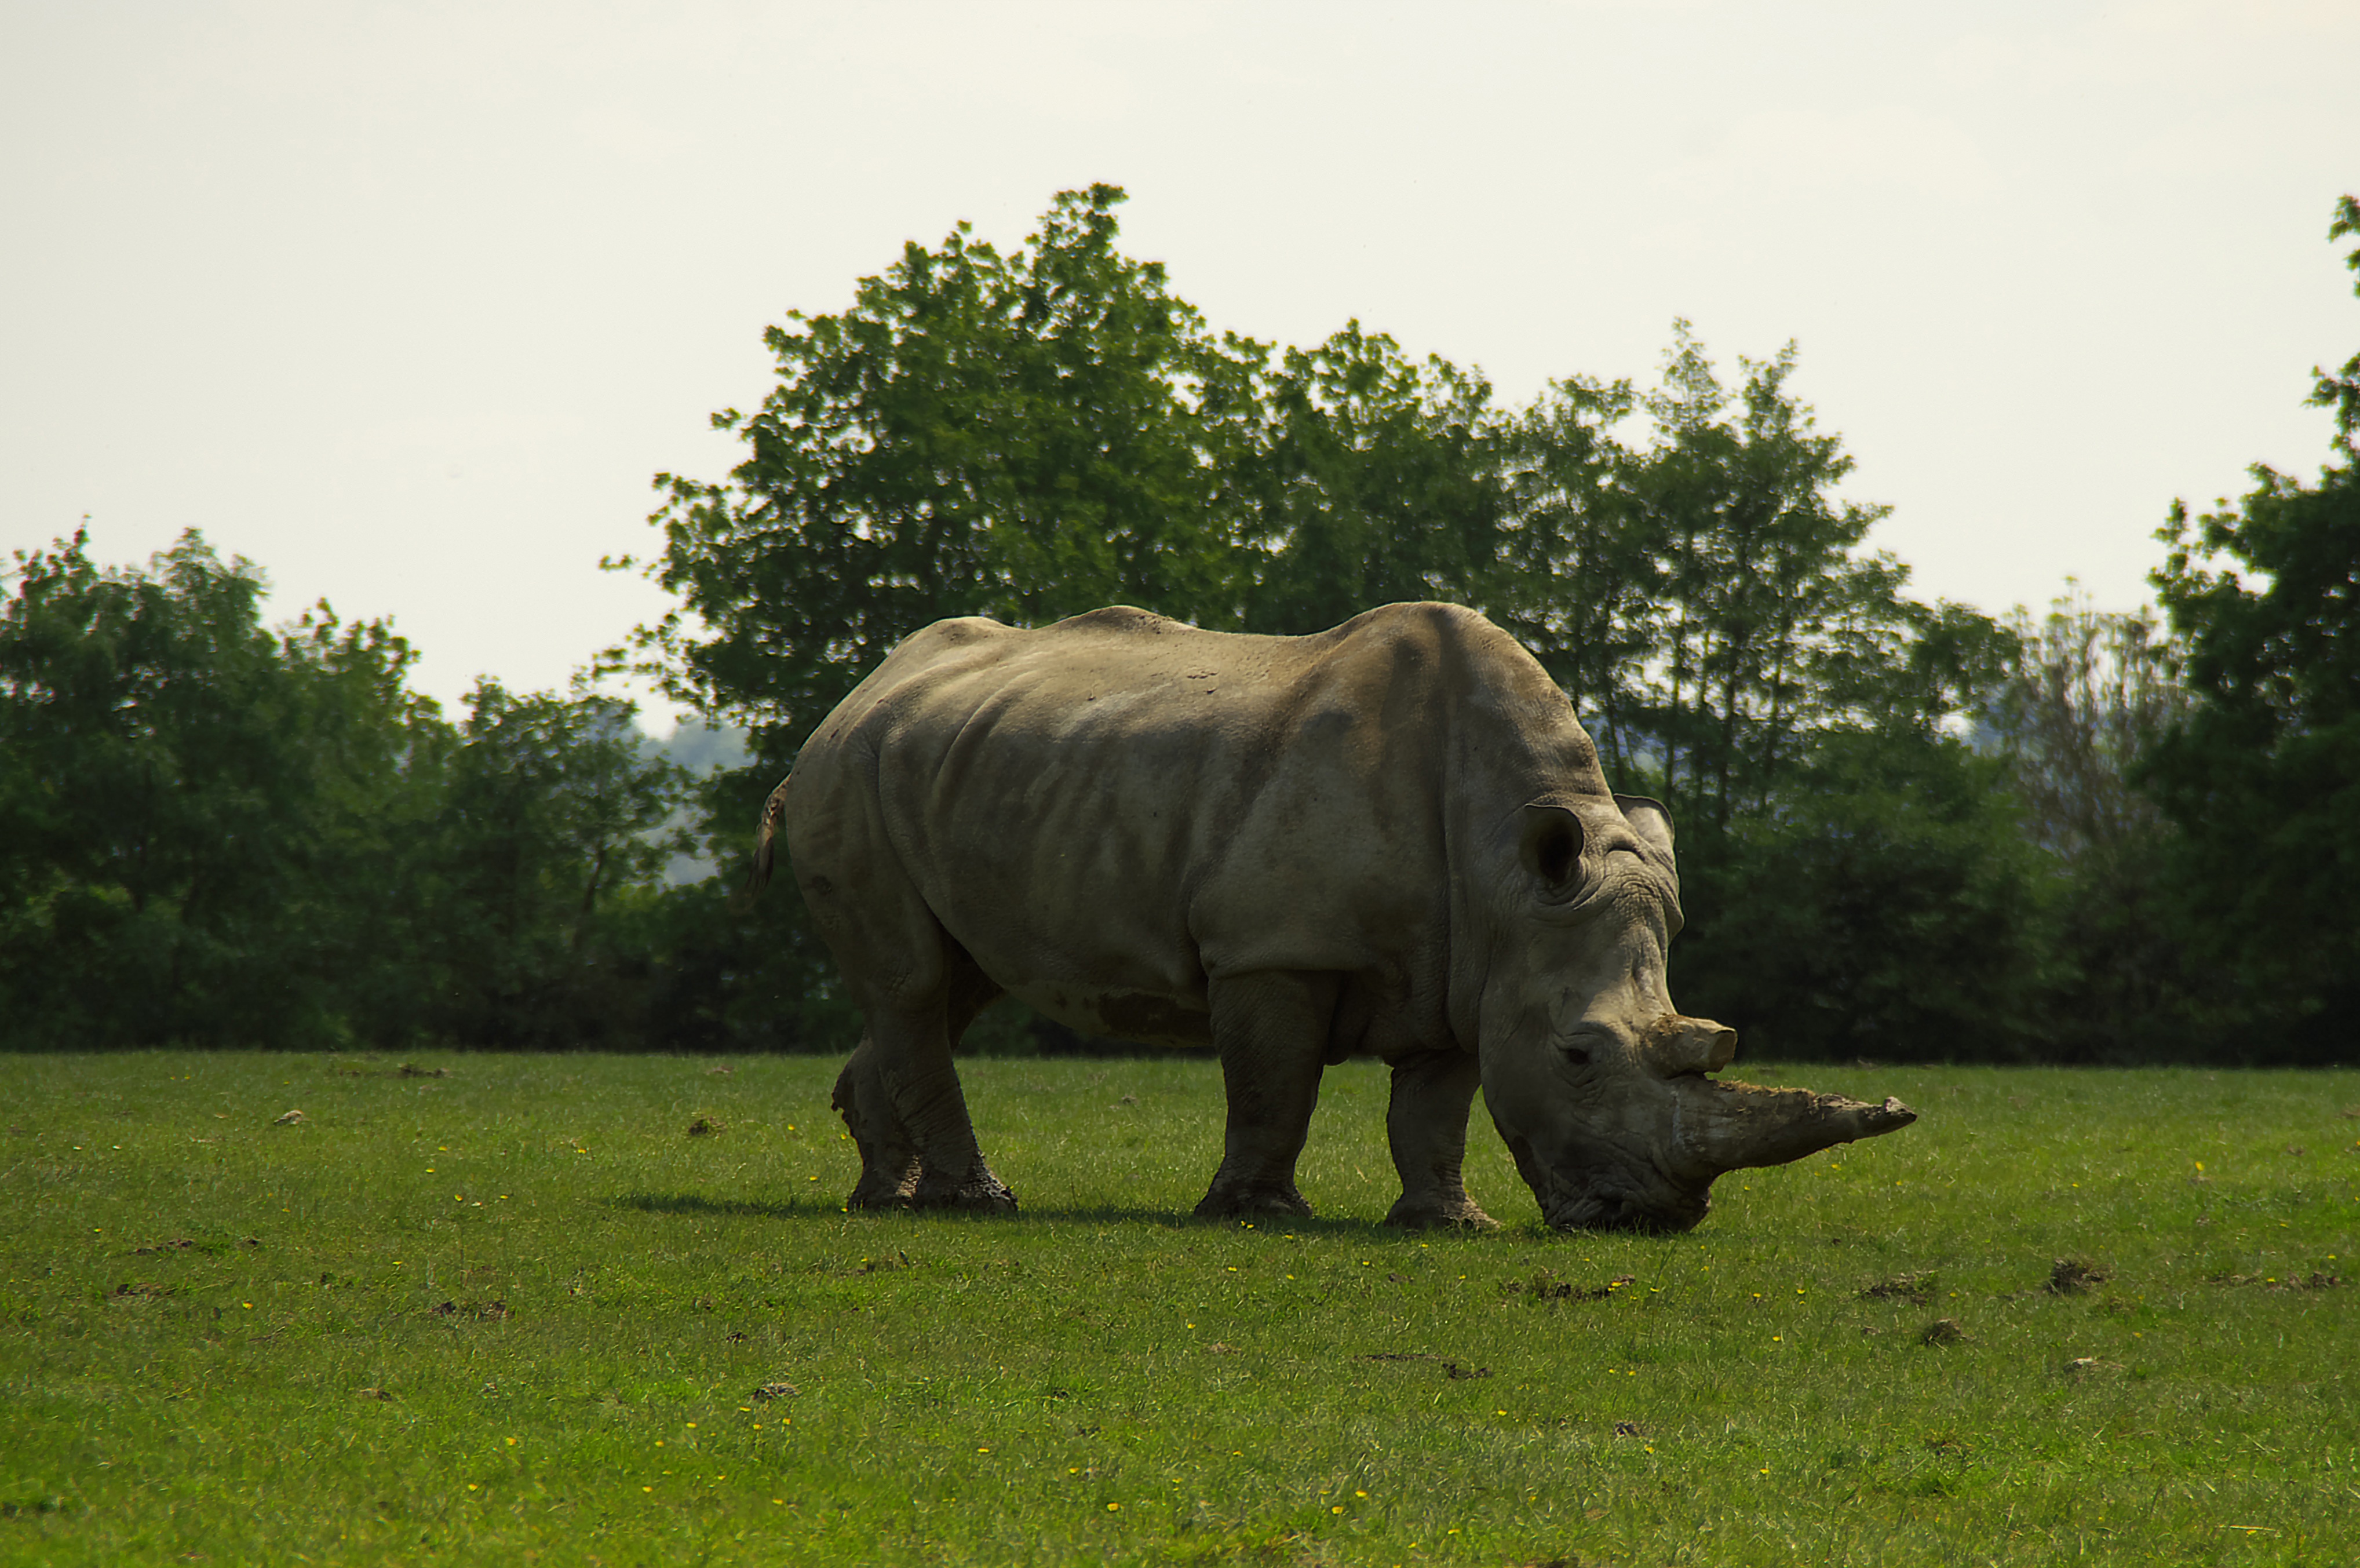
nature, grass, prairie, adventure, animal, recreation, wildlife, zoo, pasture, grazing, mammal, fauna, savanna, plain, rhinoceros, grassland, animals, safari, indian elephant, outdoor recreation, african wildlife